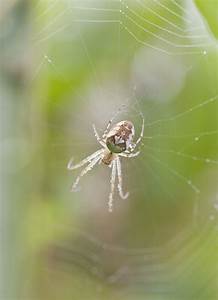
Label: ragno